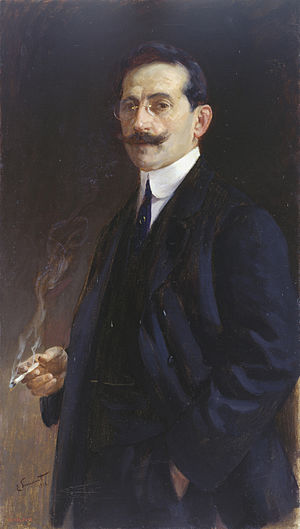
Enrique Simonet / Galleri
Enrique Simonet, Selvportræt, 1918.
Enrique Simonet Lombardo var en spansk maler.